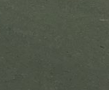
Surface type: asphalt